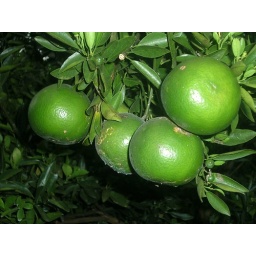
One of my father's fruit in his Citrus orchard. The trees will be ready for production soon.